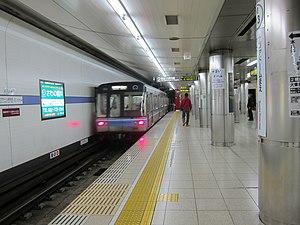
Nagoya Dome-mae Yada est une station du métro de Nagoya sur la ligne Meijō dans l'arrondissement de Higashi à Nagoya.